Tegra

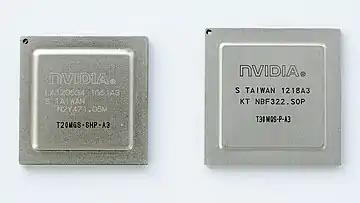
Nvidia Tegra T20 (Tegra 2) and T30 (Tegra 3) chips

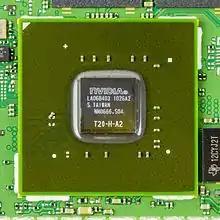
Nvidia Tegra 2 T20

Tegra is a system on a chip (SoC) series developed by Nvidia for mobile devices such as smartphones, personal digital assistants, and mobile Internet devices. The Tegra integrates an ARM architecture central processing unit (CPU), graphics processing unit (GPU), northbridge, southbridge, and memory controller onto one package. Early Tegra SoCs are designed as efficient multimedia processors. The Tegra-line evolved to emphasize performance for gaming and machine learning applications without sacrificing power efficiency, before taking a drastic shift in direction towards platforms that provide vehicular automation with the applied "Nvidia Drive" brand name on reference boards and its semiconductors; and with the "Nvidia Jetson" brand name for boards adequate for AI applications within e.g. robots or drones, and for various smart high level automation purposes.